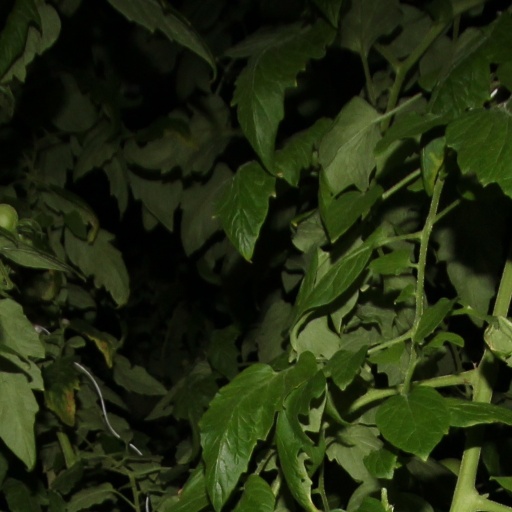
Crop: tomato